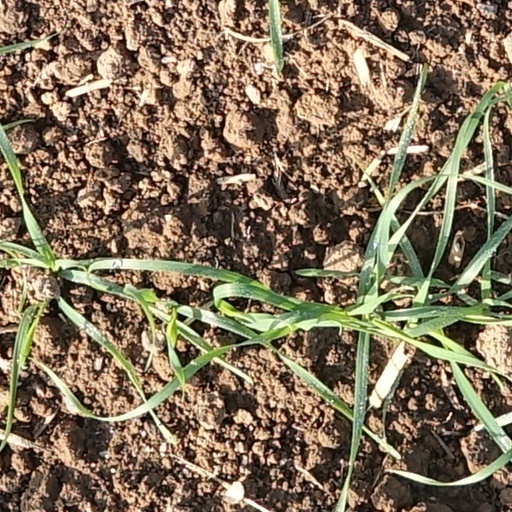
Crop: wheat